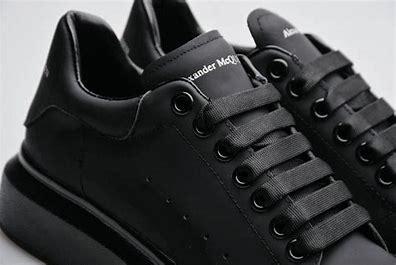
Brand: Alexander
Model: McQueen Alexander Mcqueen Oversized